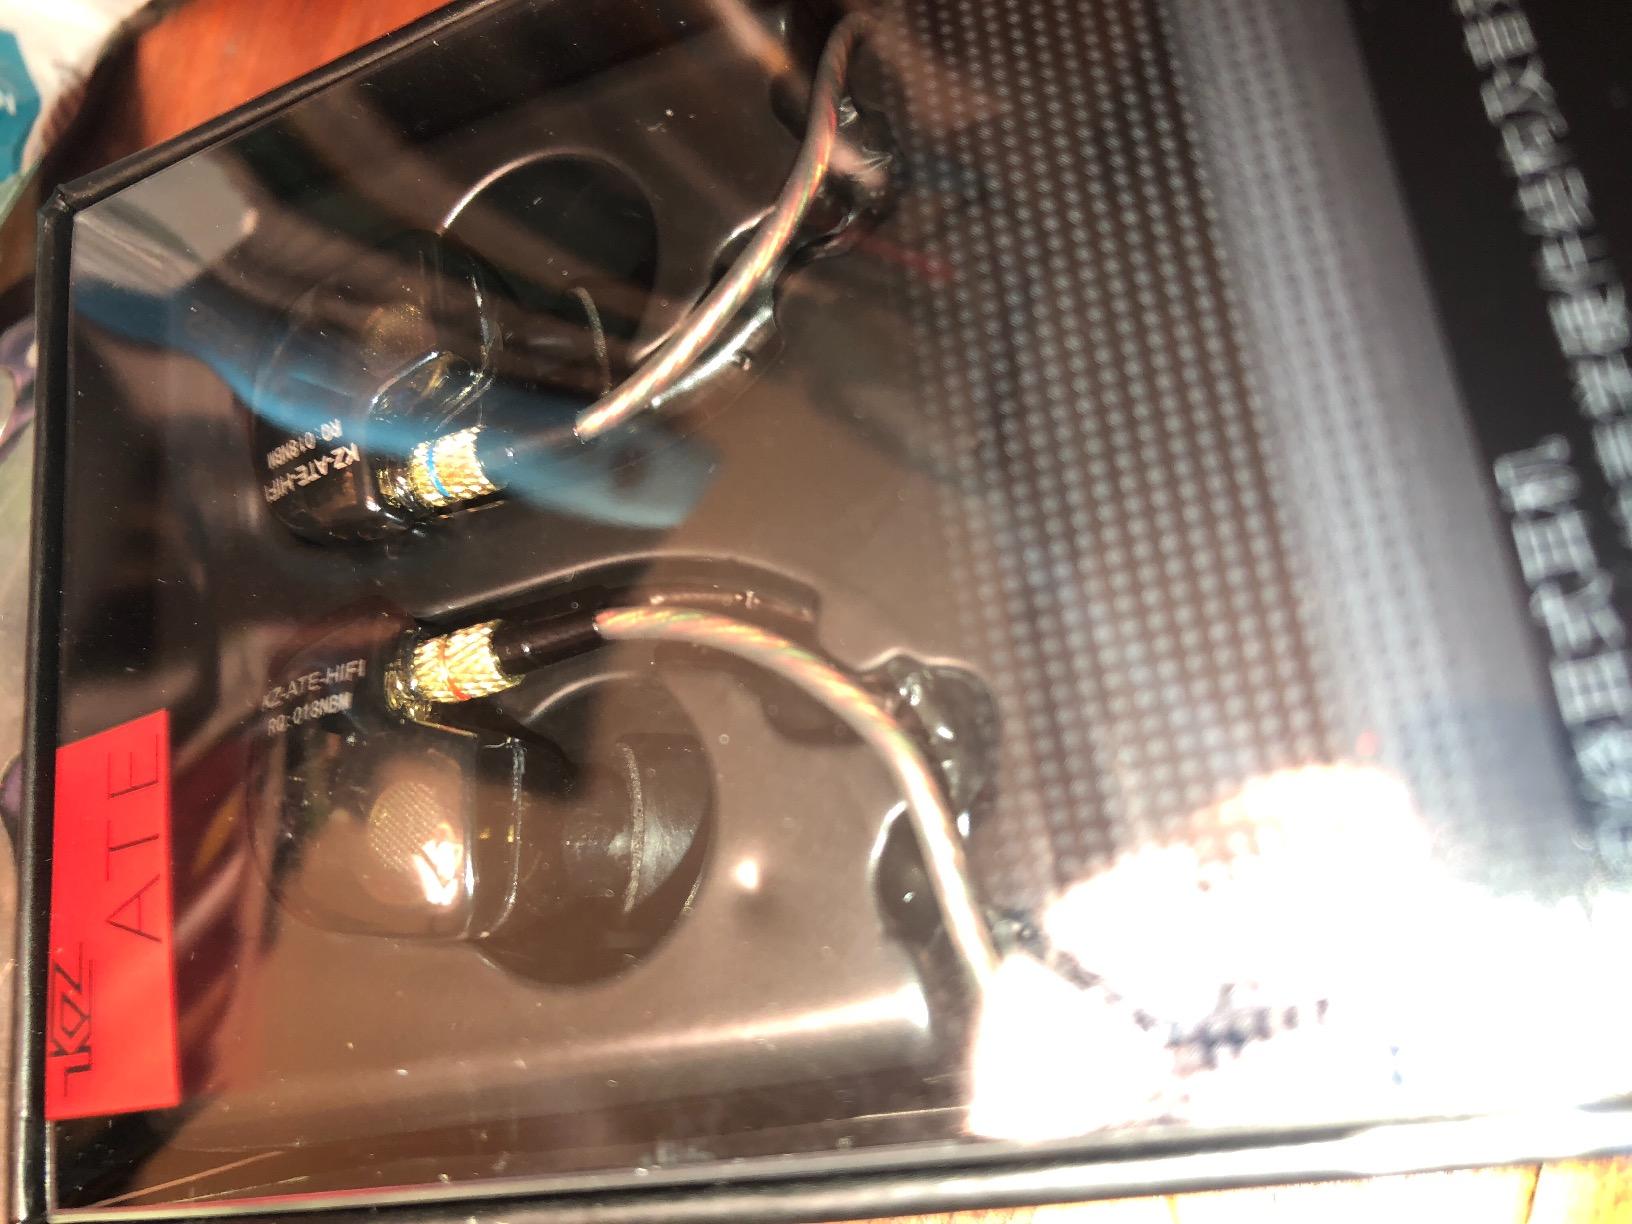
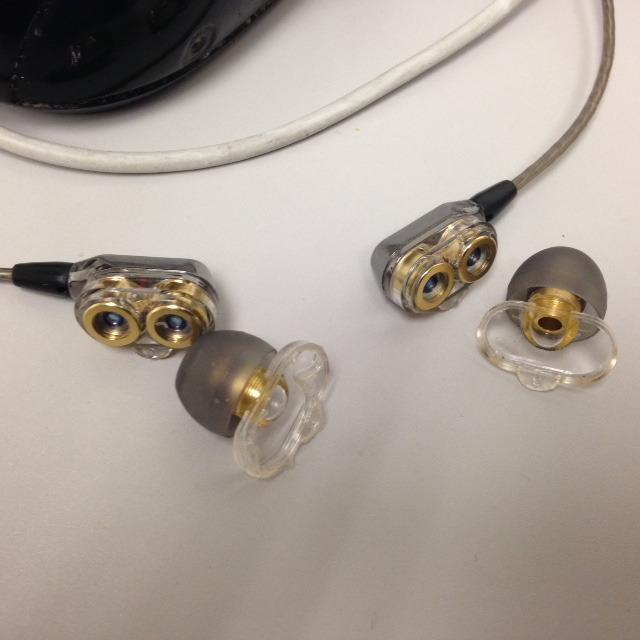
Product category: headphones
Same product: no